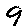
Label: 9